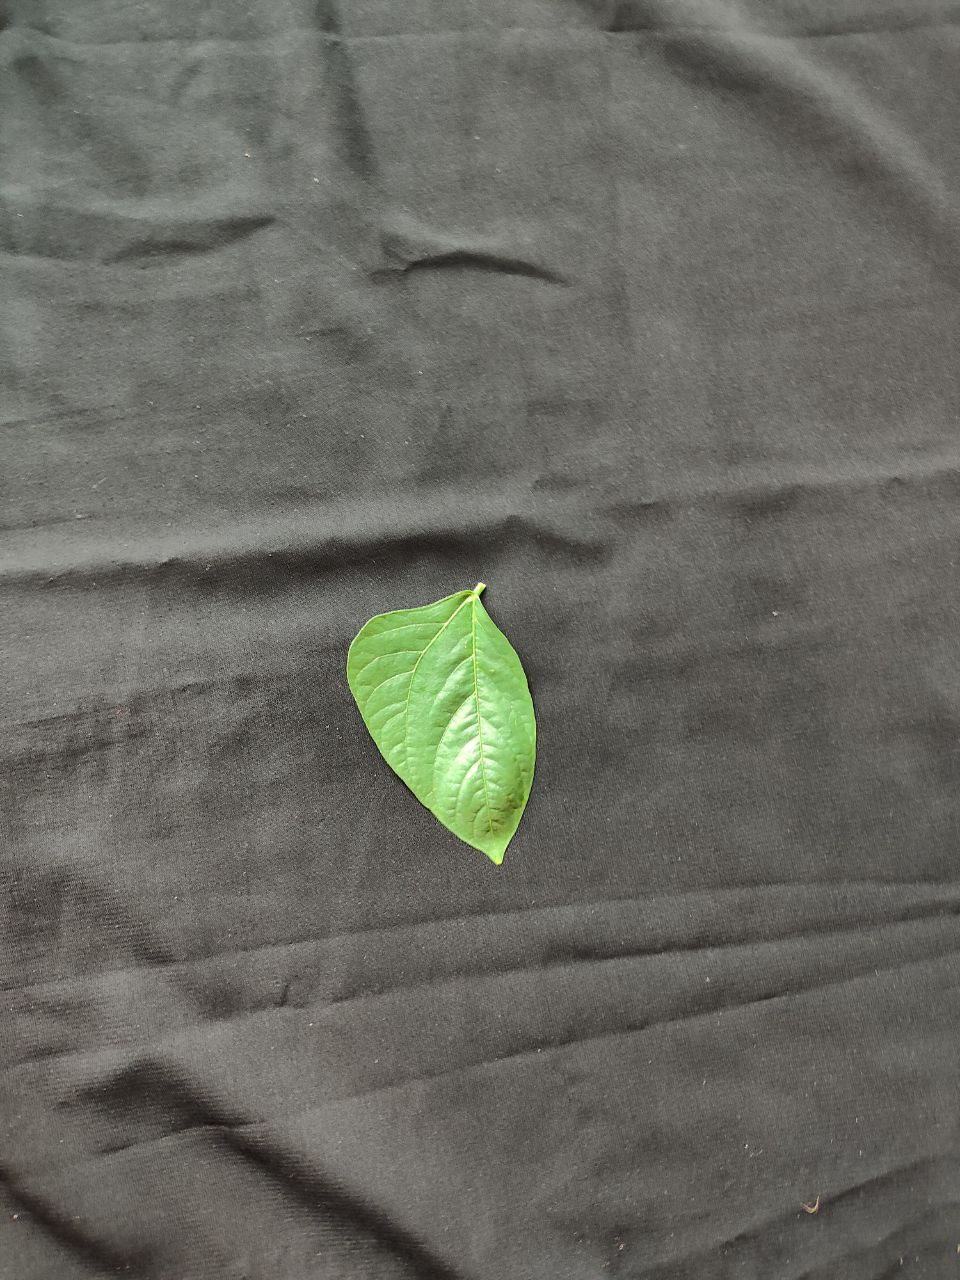
Crop: cowpea
Leaf condition: Fresh Leaf